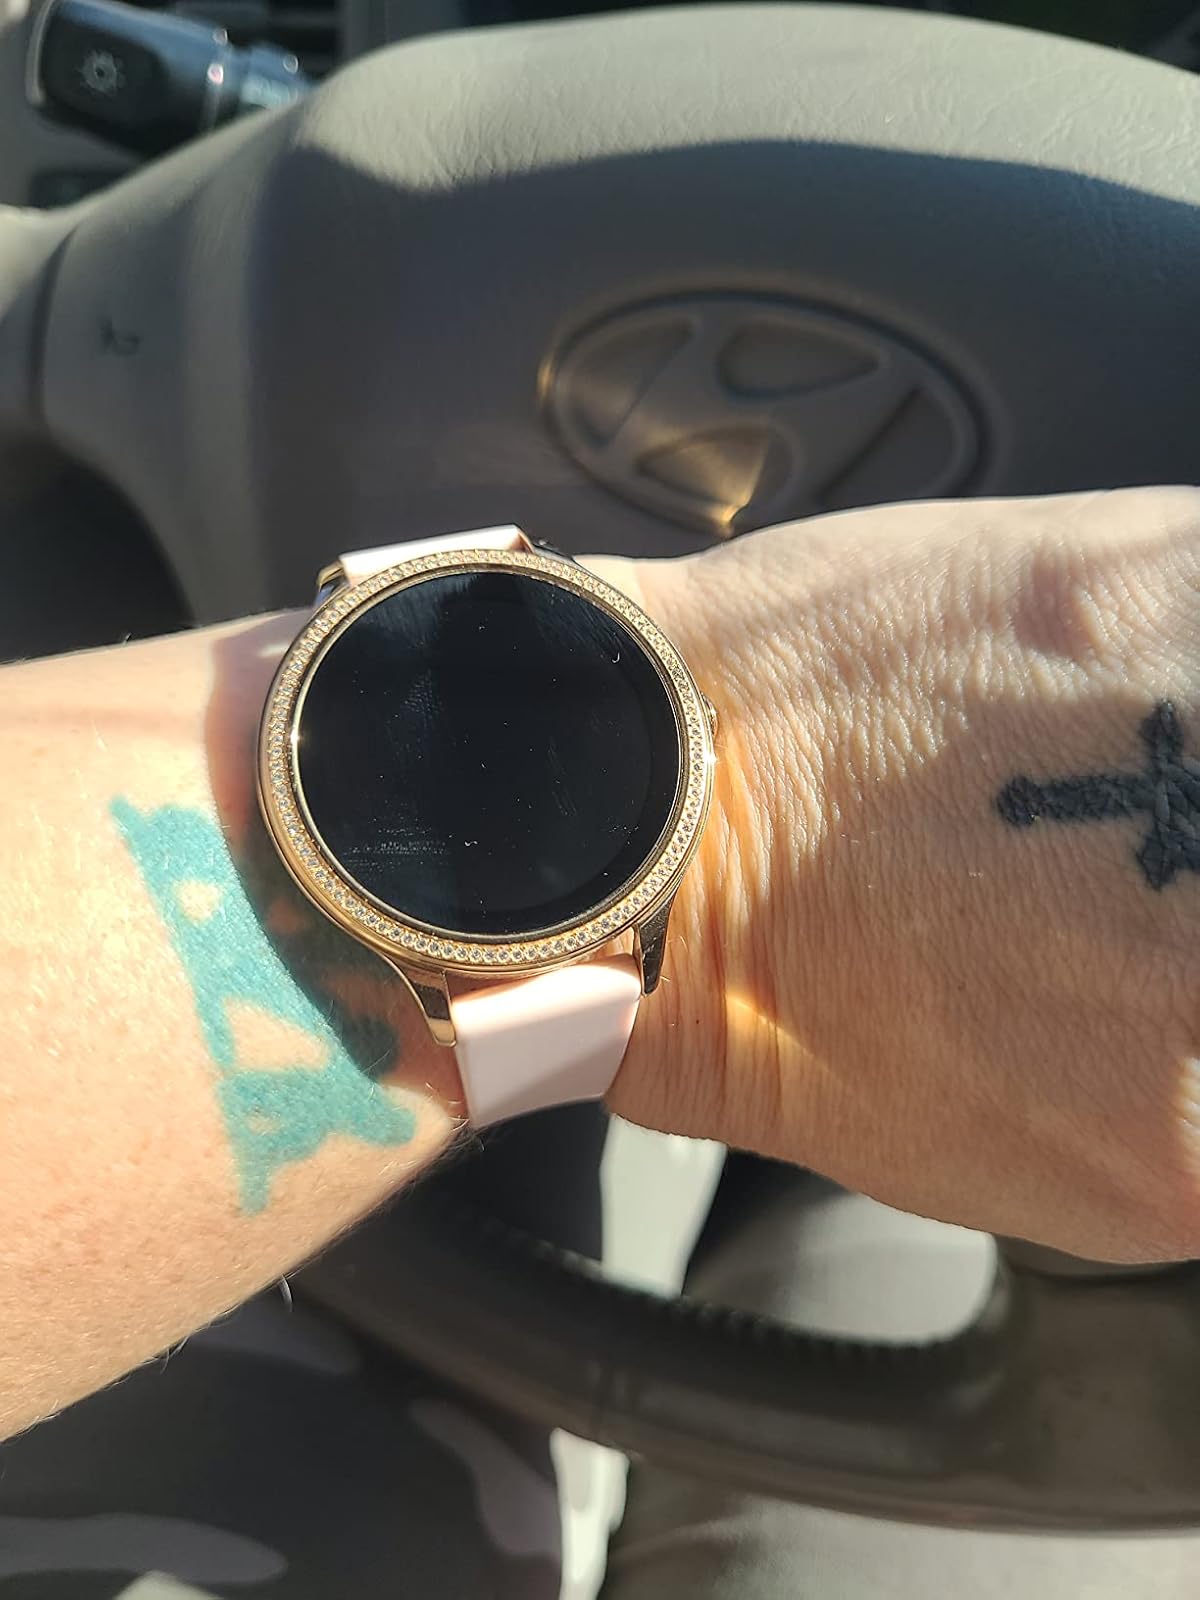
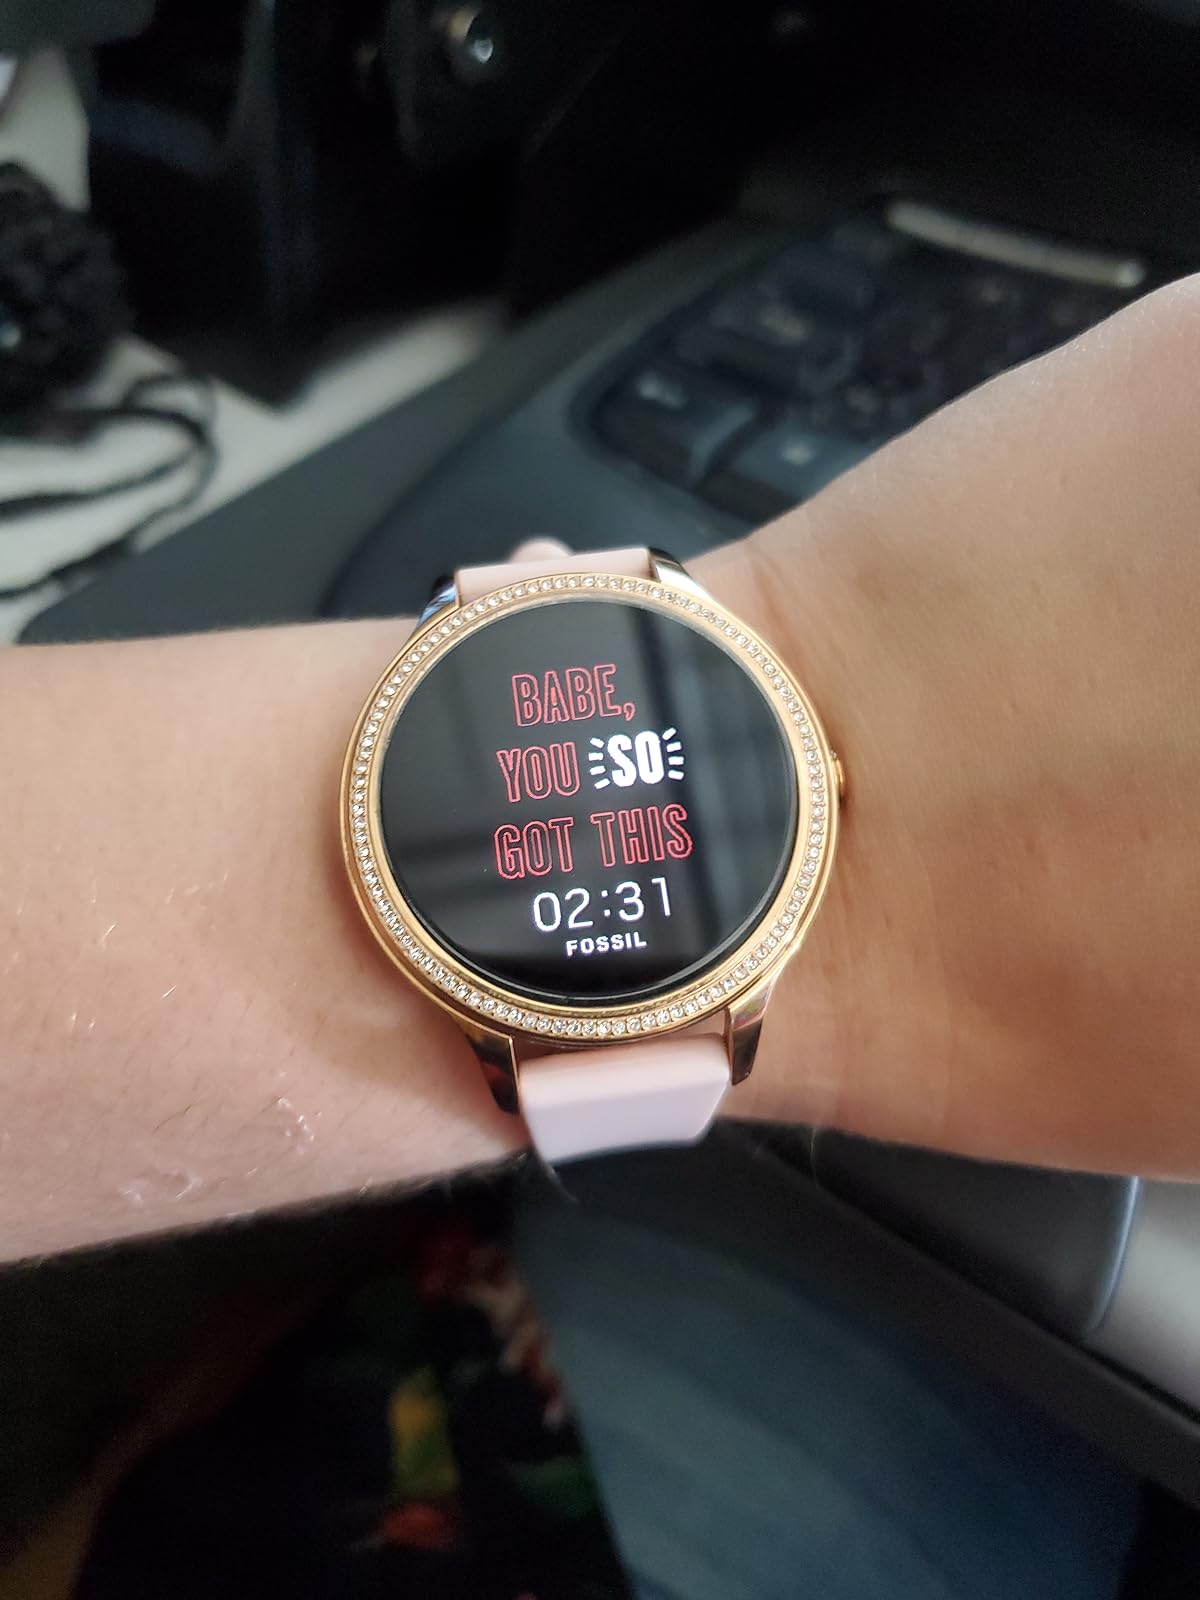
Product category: smartwatch
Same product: yes